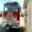
Label: truck